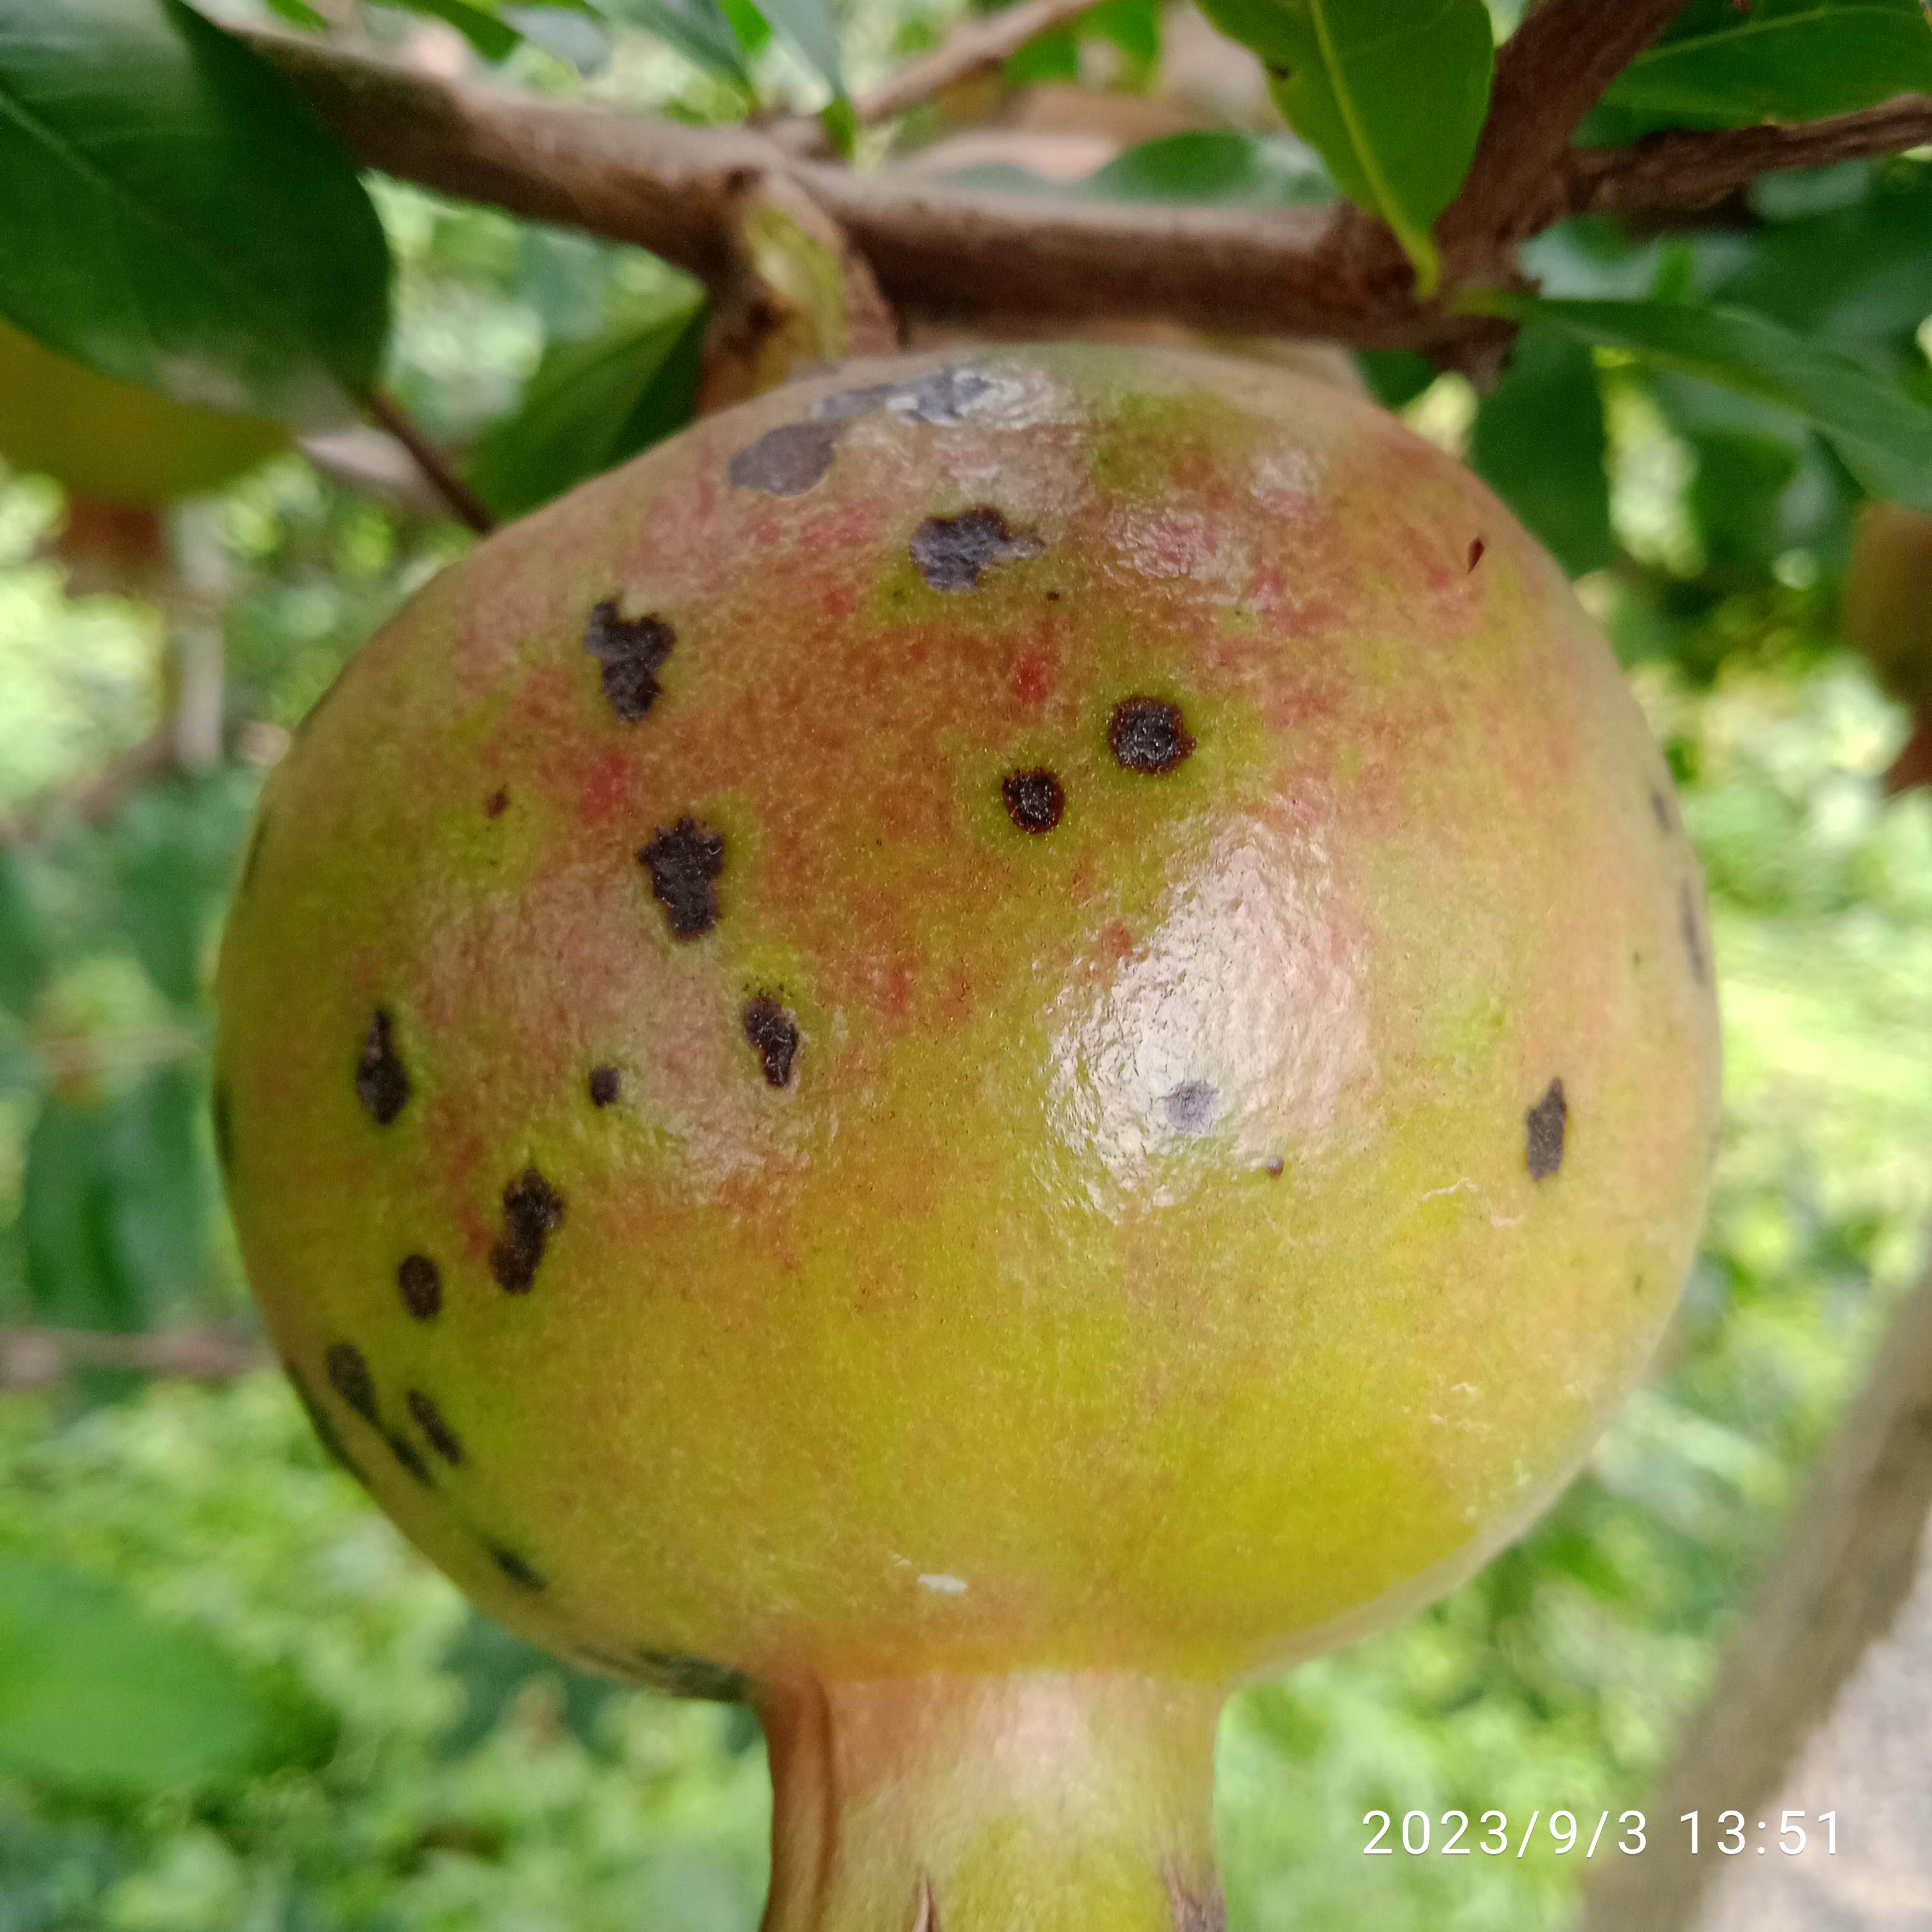
Label: Anthracnose